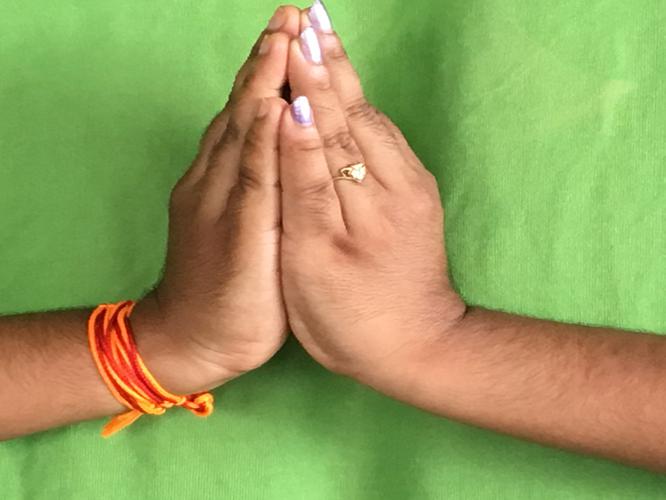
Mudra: Kapotham
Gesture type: double_hand